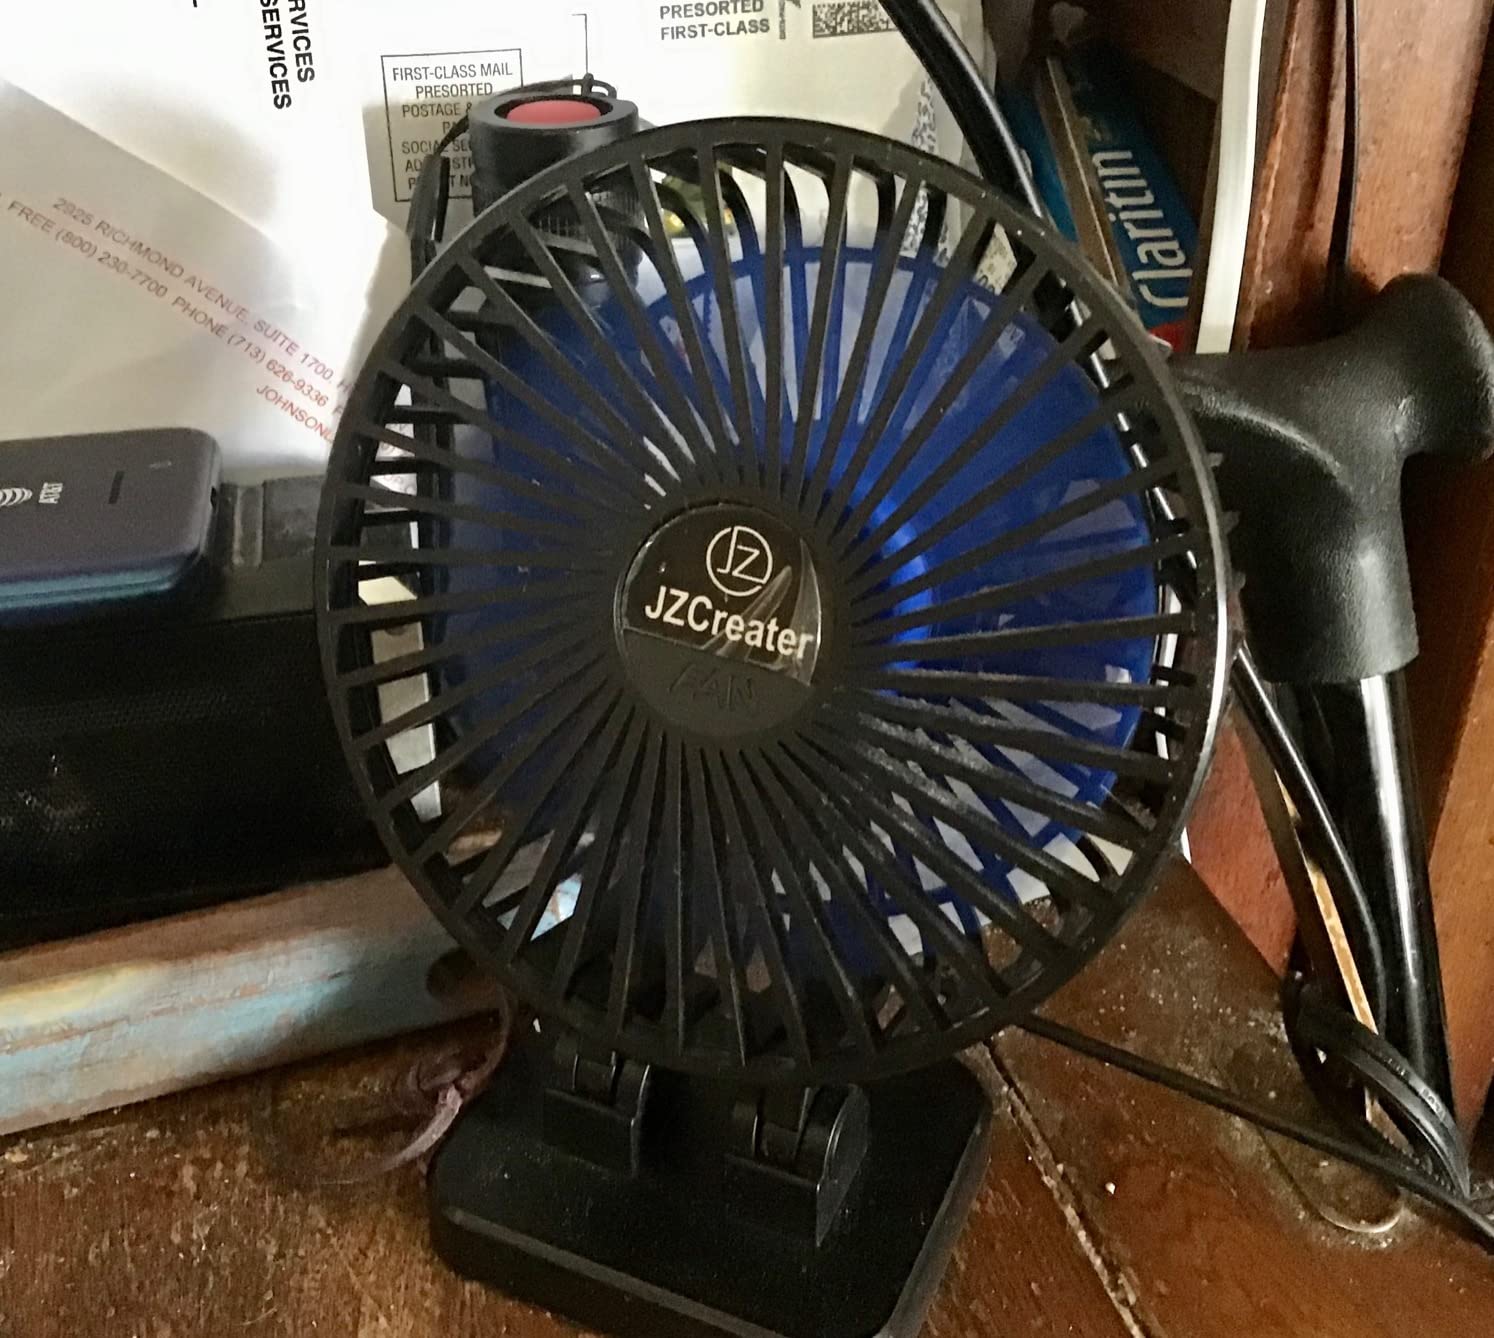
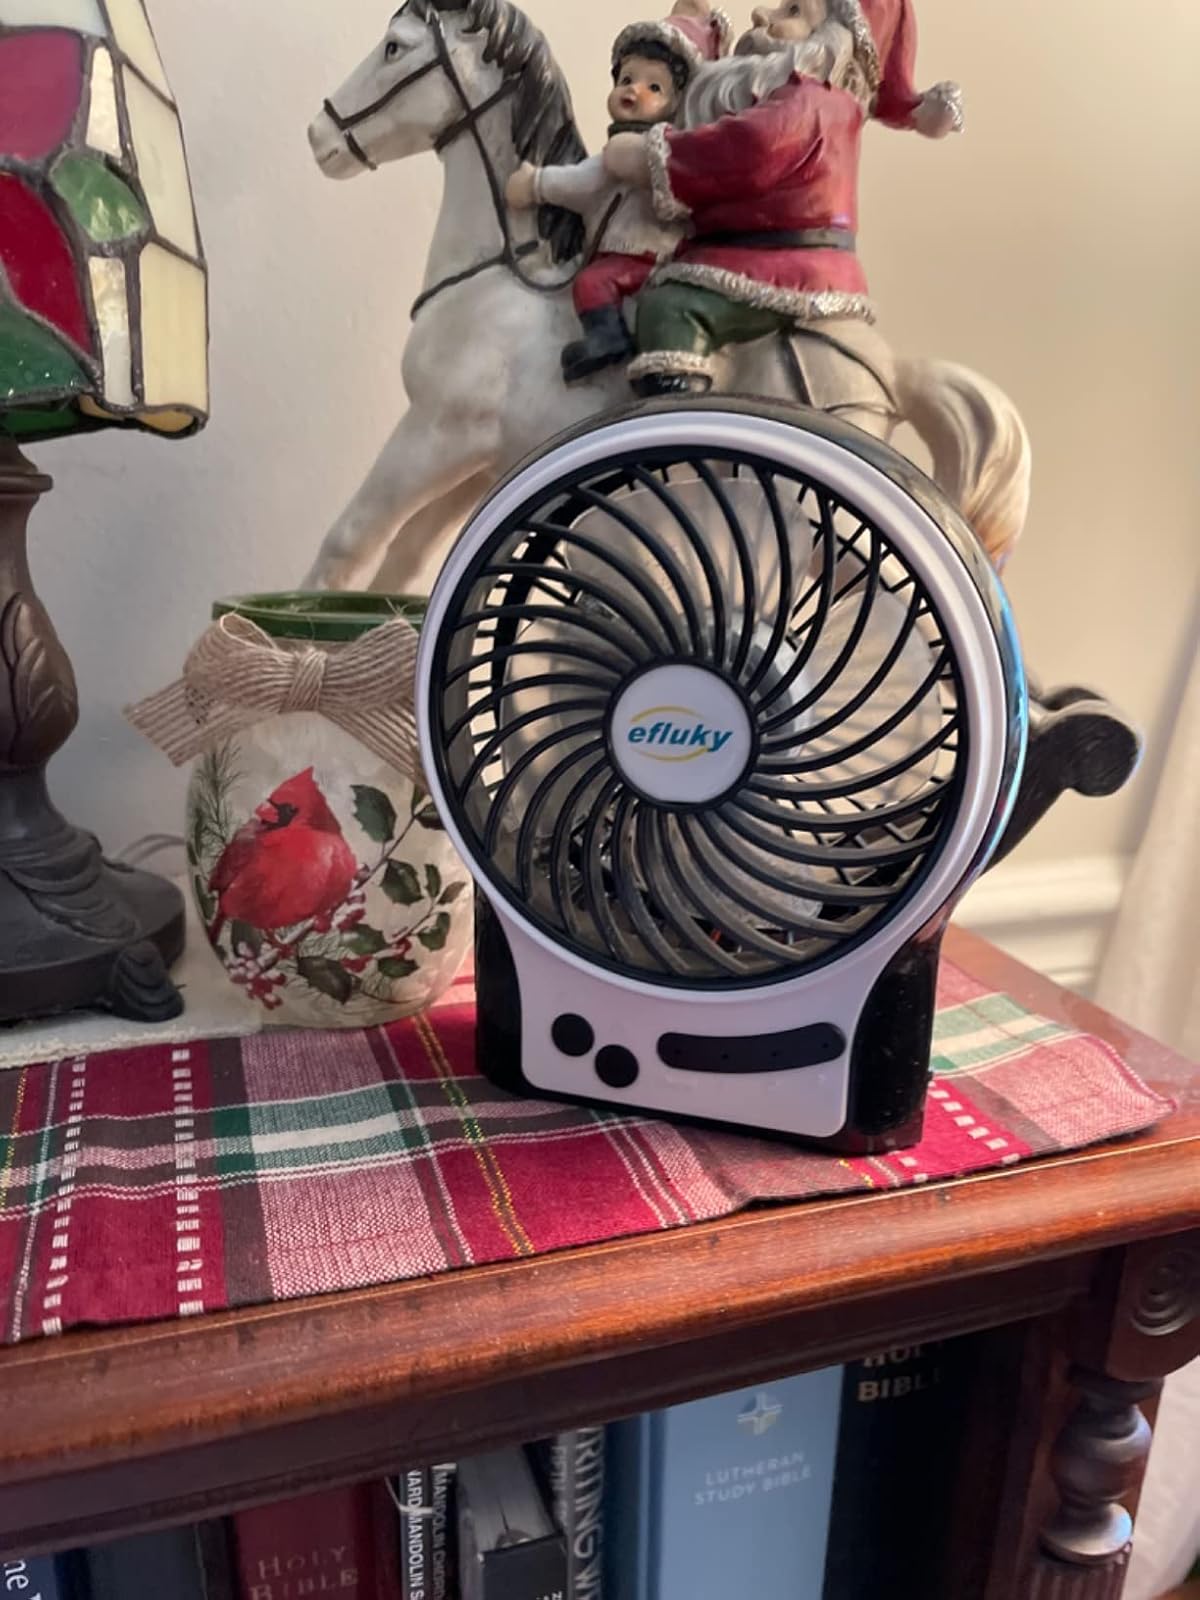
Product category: fan
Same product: no